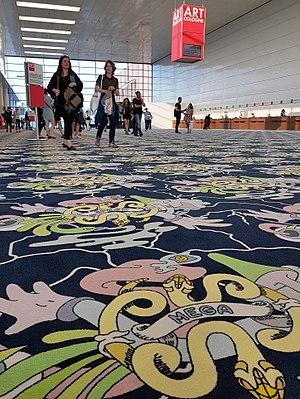
Art Cologne est une foire d'art contemporain qui se tient chaque année à Cologne, en Allemagne. Elle a été créée en 1967 sous le nom de Kölner Kunstmarkt. La foire dure six jours et rassemble des galeries de plus de vingt pays au Centre des expositions de Cologne. Elle est ouverte au public et attire environ 60 000 visiteurs.